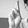
ASL letter: R